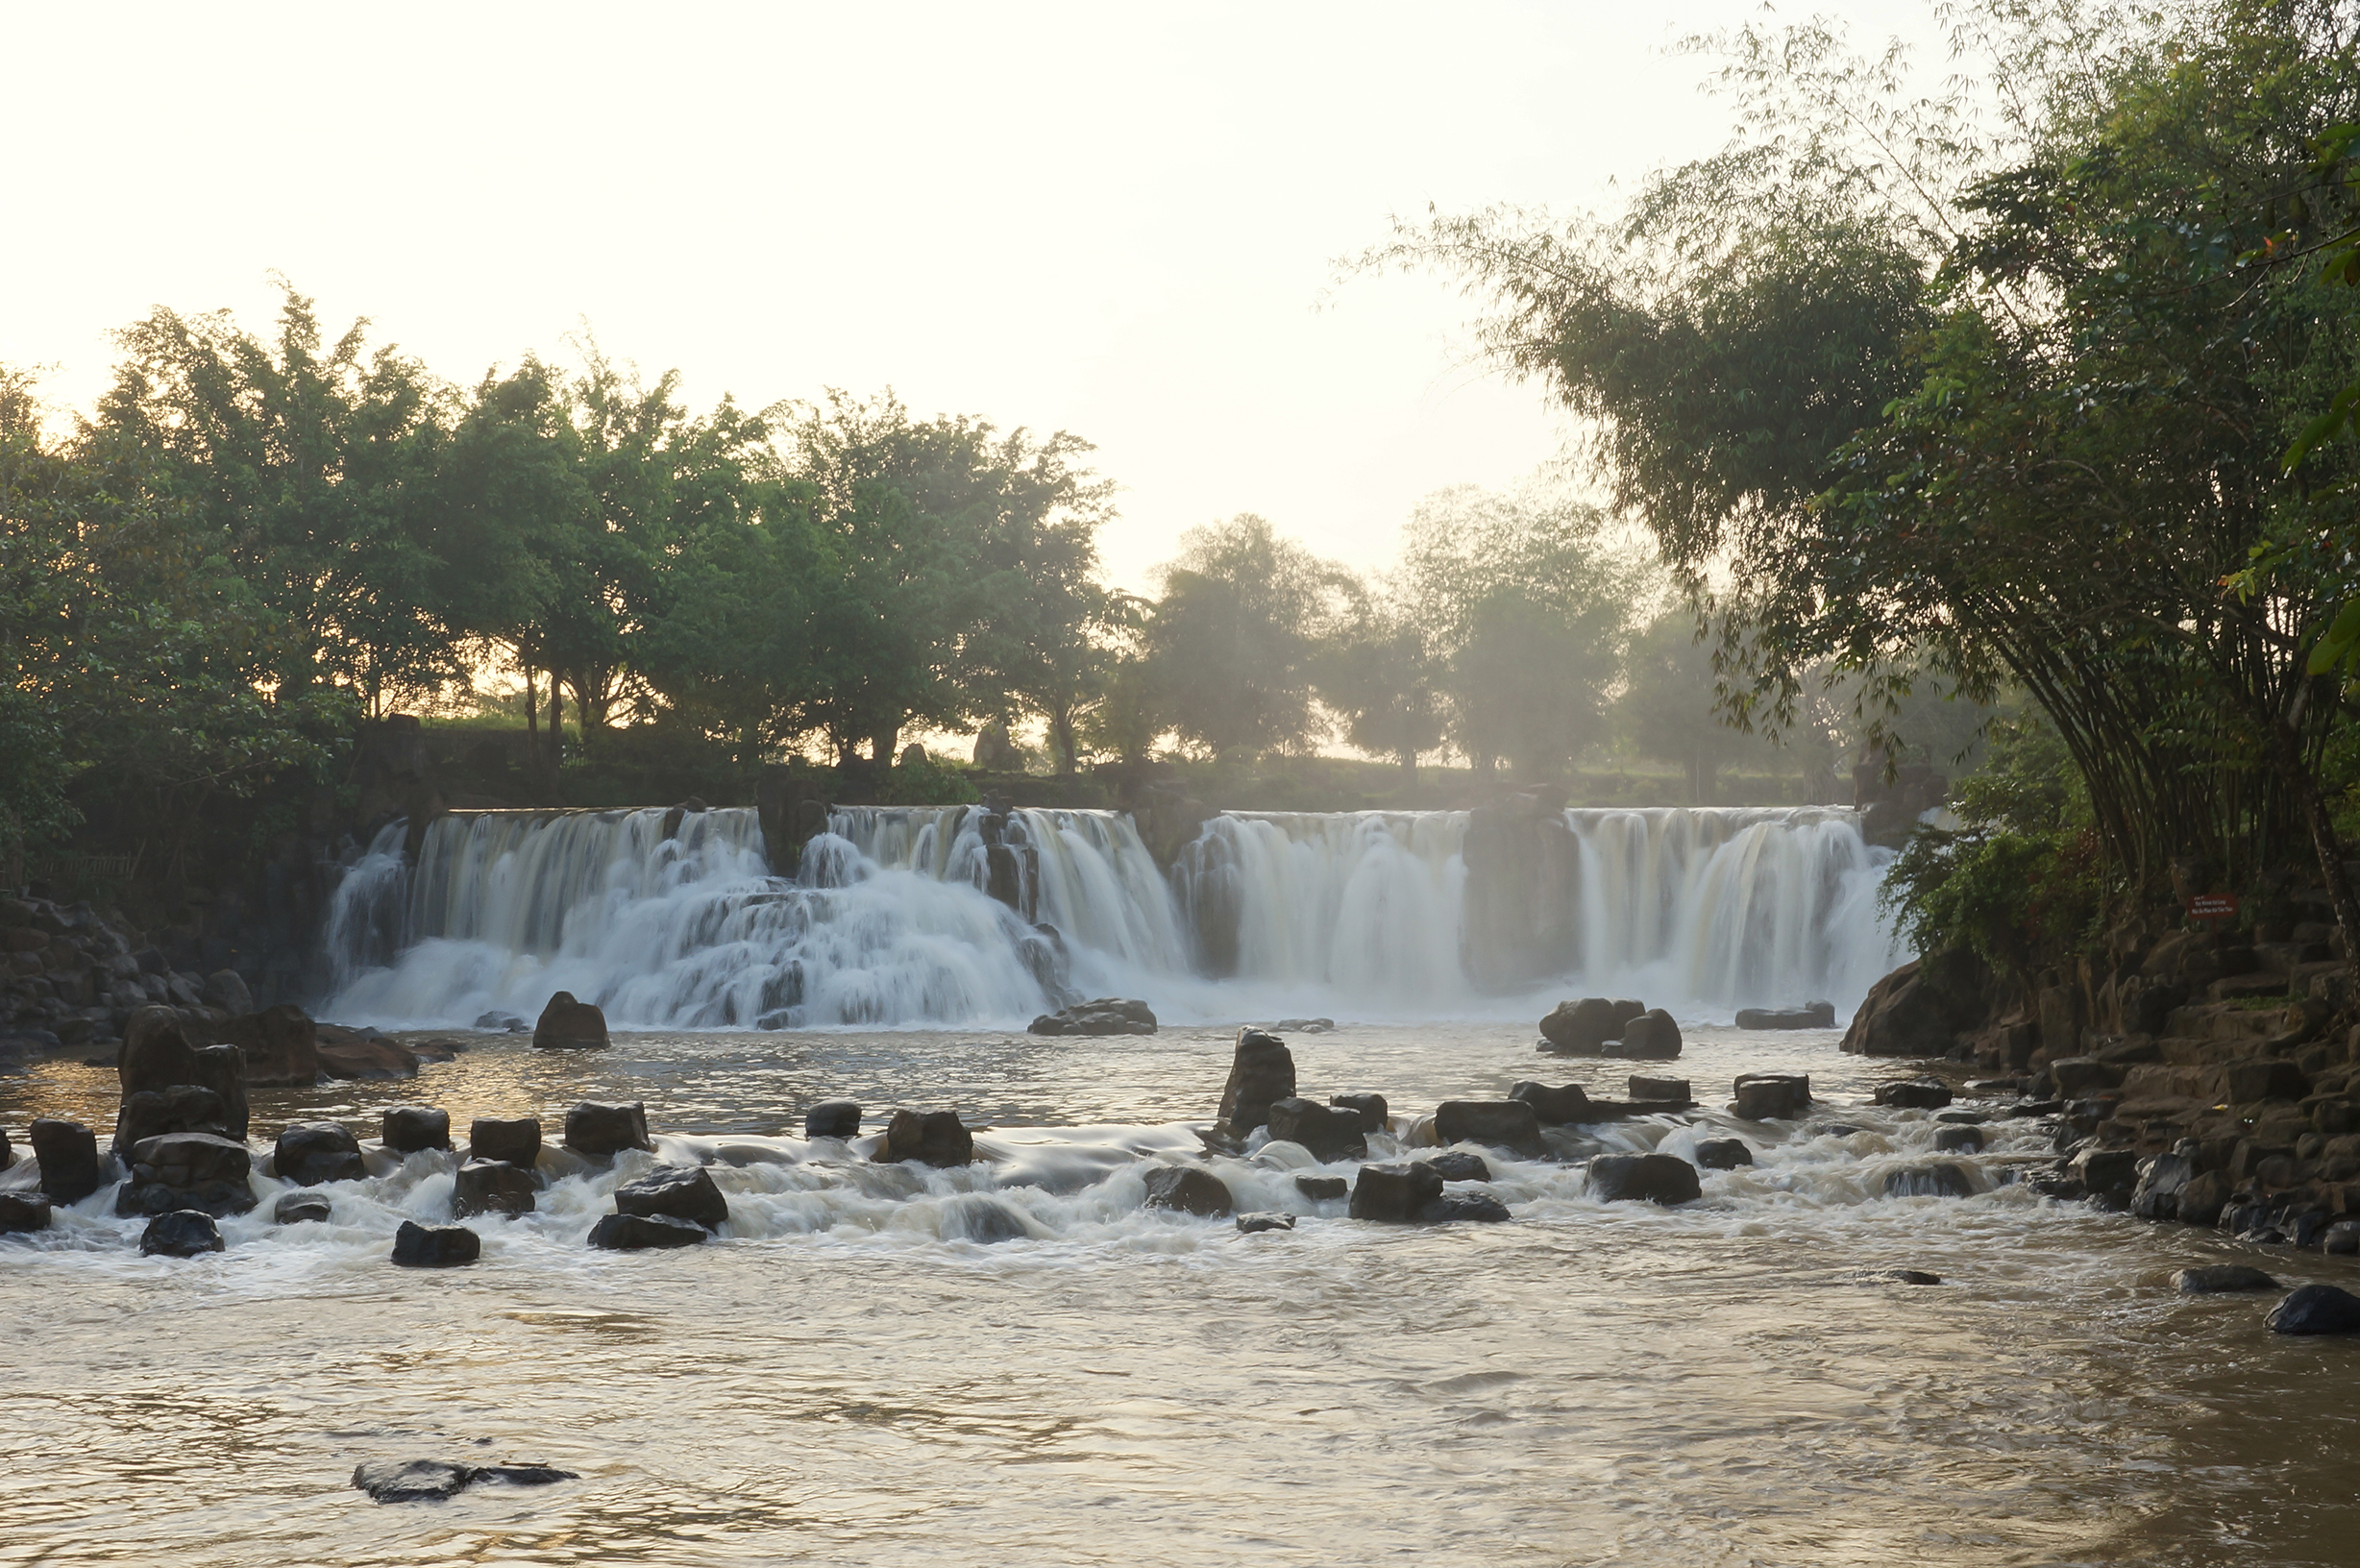
user: text: Màu chủ đạo của cây cối trong ảnh là gì?
assistant: text: Xanh lá cây

user: text: Có bao nhiêu dòng thác nước chính rõ ràng đổ xuống trong ảnh?
assistant: text: Bốn

user: text: Loại cây nào mọc thành bụi dày đặc ở phía bên phải của thác nước?
assistant: text: Cây tre

user: text: Tình trạng không khí mờ ảo bao phủ cây cối ở xa trong ảnh gợi ý điều gì về thời điểm trong ngày hoặc điều kiện thời tiết?
assistant: text: Gợi ý buổi sáng sớm hoặc có sương mù nhẹ.

user: text: Mối quan hệ giữa thác nước và dòng sông là gì, và các tảng đá lớn đóng vai trò gì trong dòng chảy này?
assistant: text: Thác nước đổ xuống tạo thành dòng sông, và các tảng đá lớn trong sông tạo ra các ghềnh hoặc dòng chảy xiết.